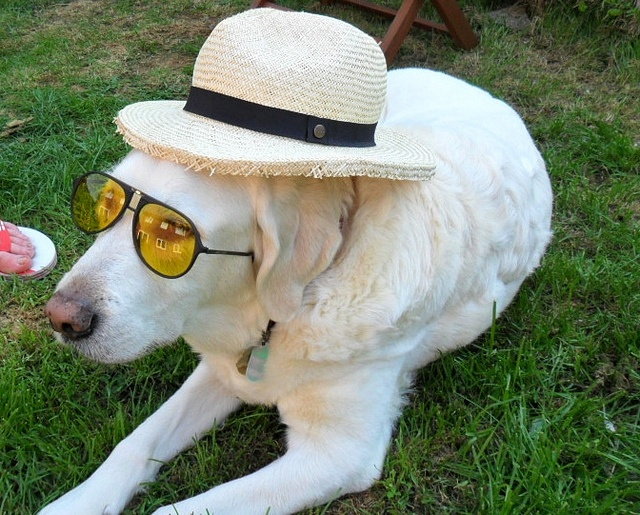
A white dog wearing a hat laying on green grass.
Adorable white dog wearing sunglasses and a hat
A white dog wearing a hat and shades.
A white dog lays on the grass and wears shades and a hat.
A white dog wearing a hat and sunglasses laying in the grass.